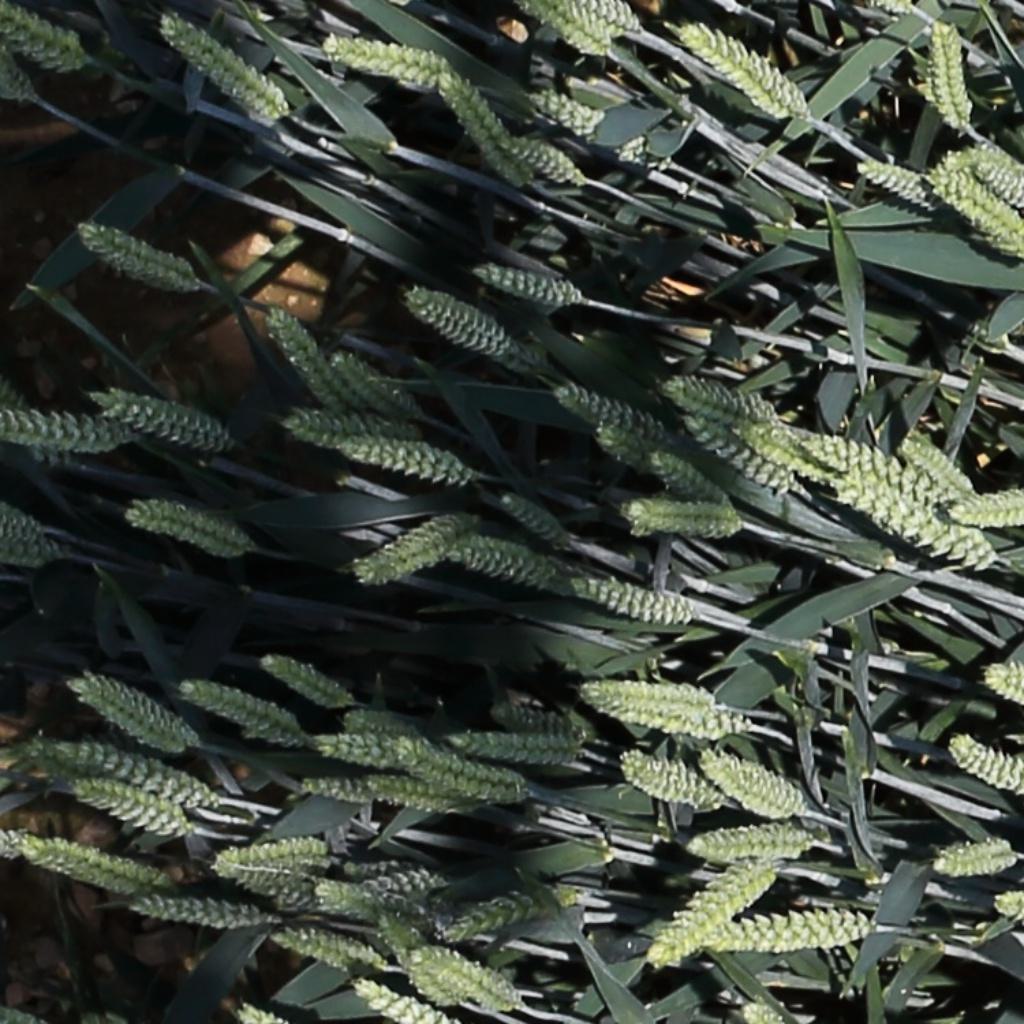
Country: Switzerland
Location: Usask
Wheat development stage: Filling